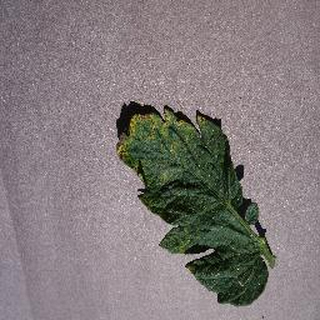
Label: tomato_septoria_leaf_spot